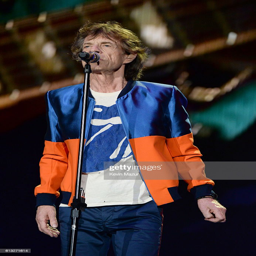
blues artist of rhythm and blues artist performs onstage during desert trip .